Goetta

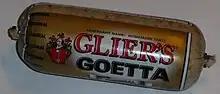
A conventional log of goetta

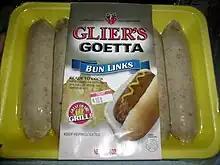
Goetta is usually sold in logs or as slices from a bulk loaf, but links are also available.

While goetta comes in a variety of forms, all goetta is based around ground meat combined with pin-head oats, the "traditional Low German cook's way of stretching a minimum amount of meat to feed a maximum number of people." Usually goetta is made from pork, but occasionally contains equal parts pork and beef. Goetta is typically flavored with some combination of bay leaves, rosemary, black pepper, cloves, and thyme. It contains onions and sometimes other vegetables. The USDA standards for goetta require that it contain no less than 50% meat.